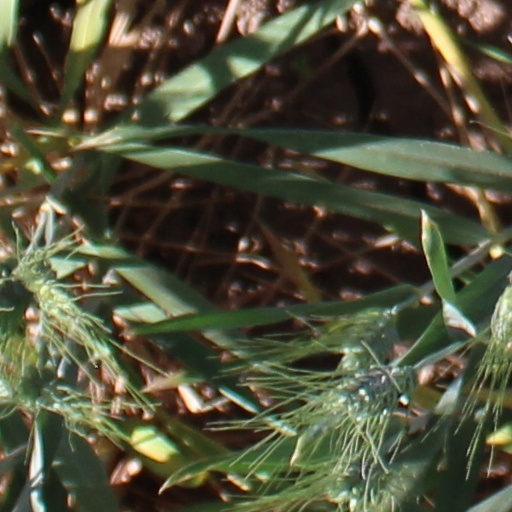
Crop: wheat